James Thin (bookseller)

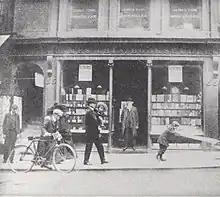
James Thin's bookshop in South Bridge

In 1848, at the age of 24, Thin went into business for himself. He purchased the assets of a Mr. Rickard, a bookseller who was in financial difficulties. Rickard's shop was at 14 Infirmary Street, where he had recently moved from 55 South Bridge. Thin started trading at the Infirmary Street premises on 3 April, trading under his own name (the business only became James Thin Ltd in the 1970s).